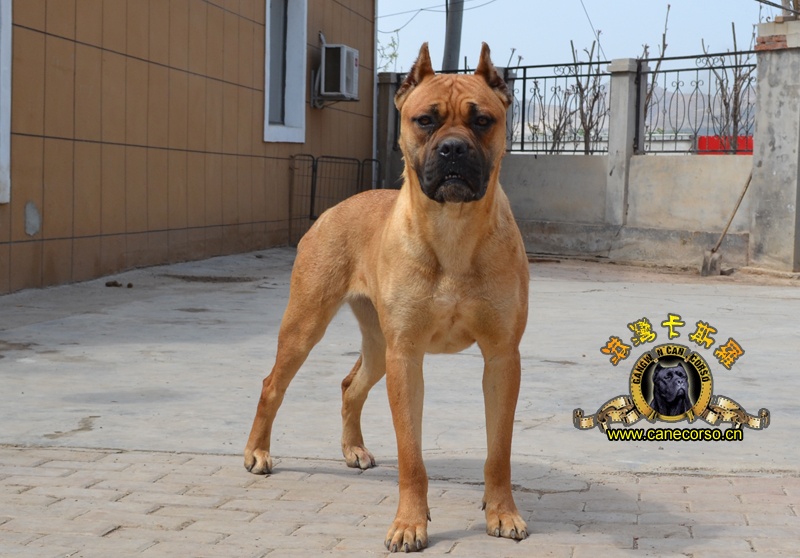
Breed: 253-n000105-Cane_Carso